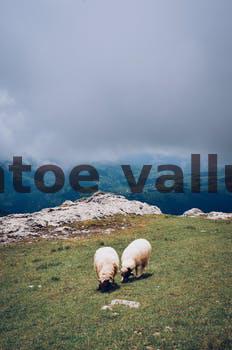
Label: Watermark